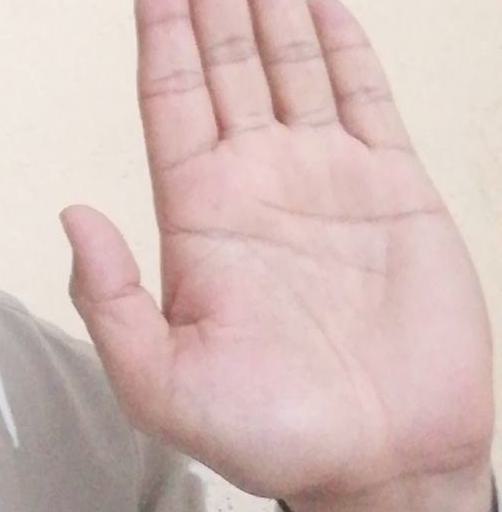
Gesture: stop